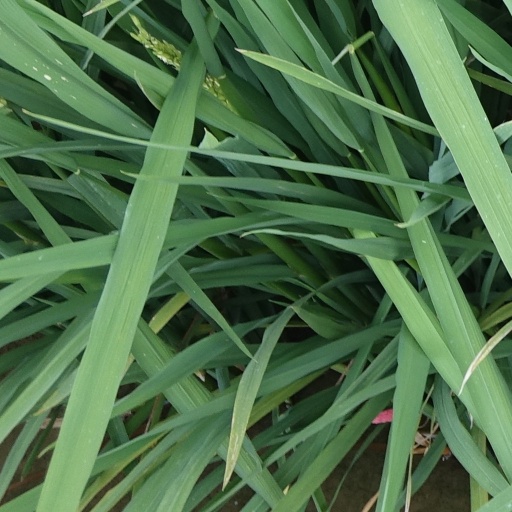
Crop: rice